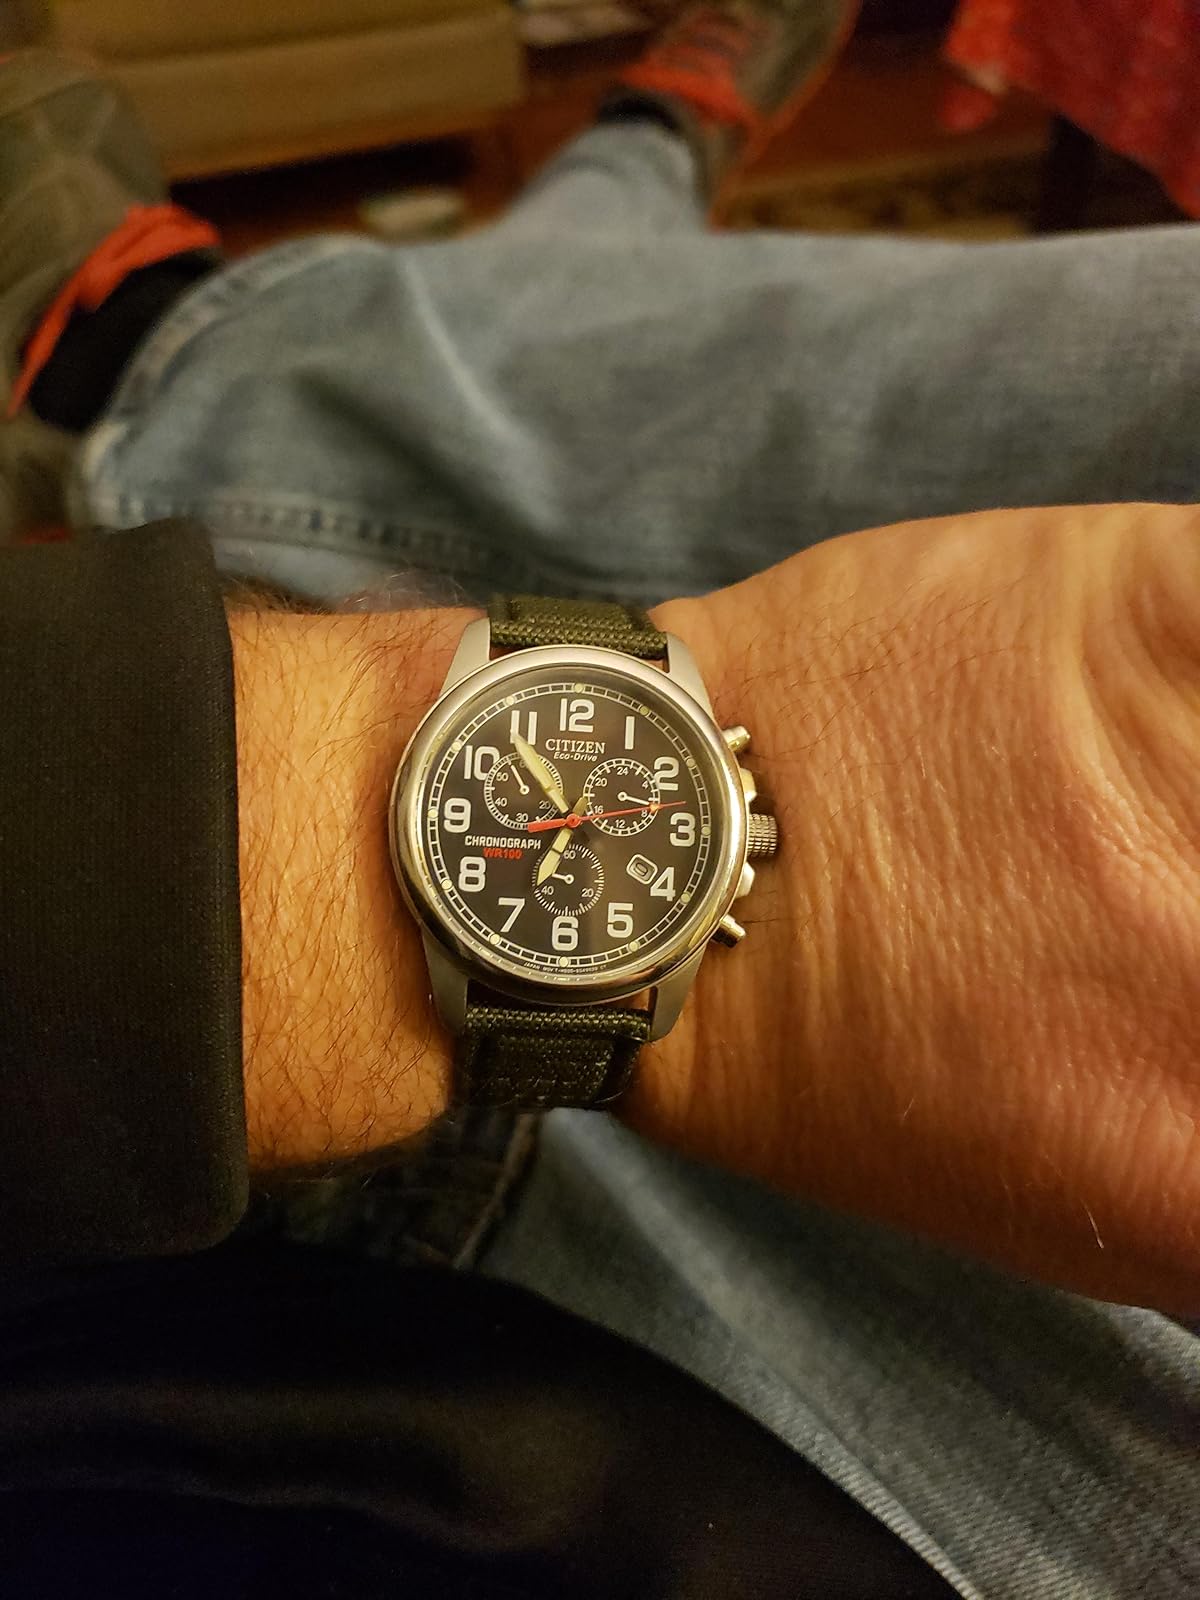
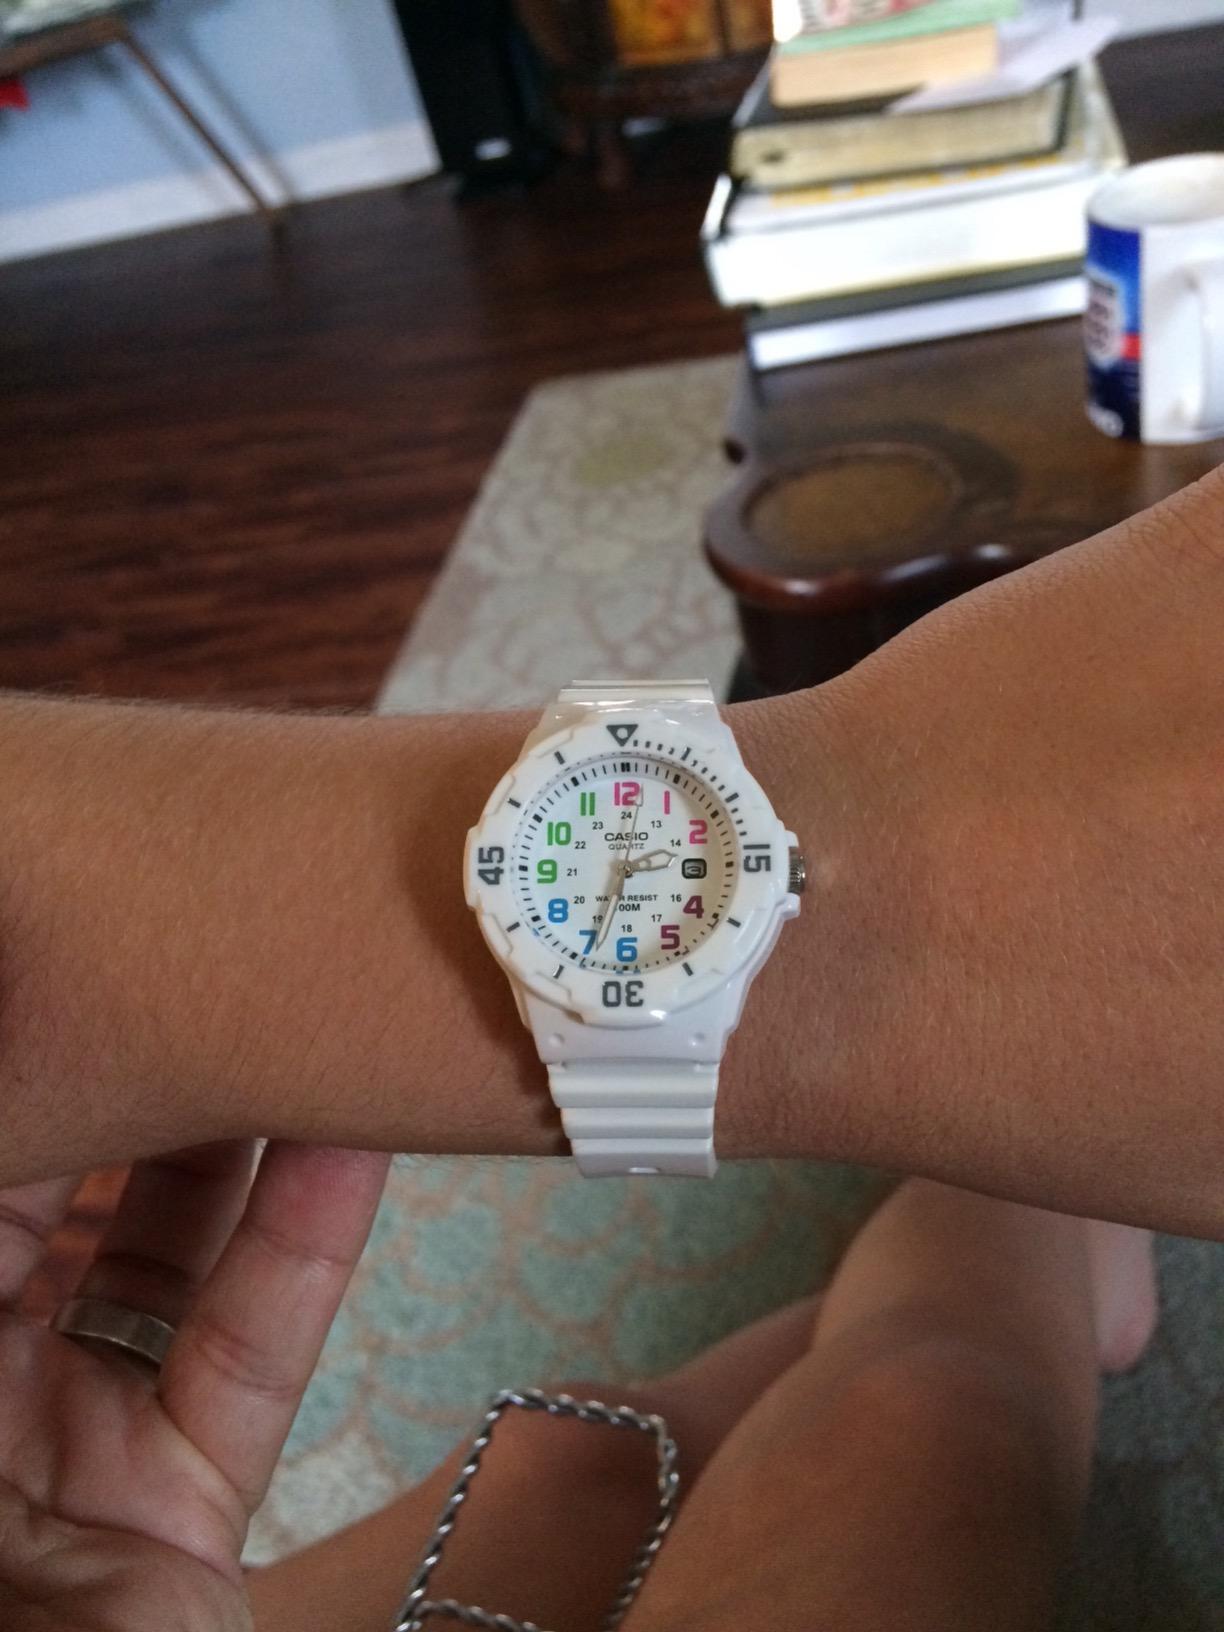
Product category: accessories_watch
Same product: no